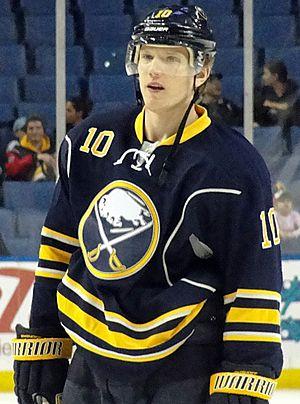
Christian Ehrhoff est un joueur professionnel allemand de hockey sur glace qui évolue au poste de défenseur. Il est actuellement membre des Kings de Los Angeles de la Ligue nationale de hockey.